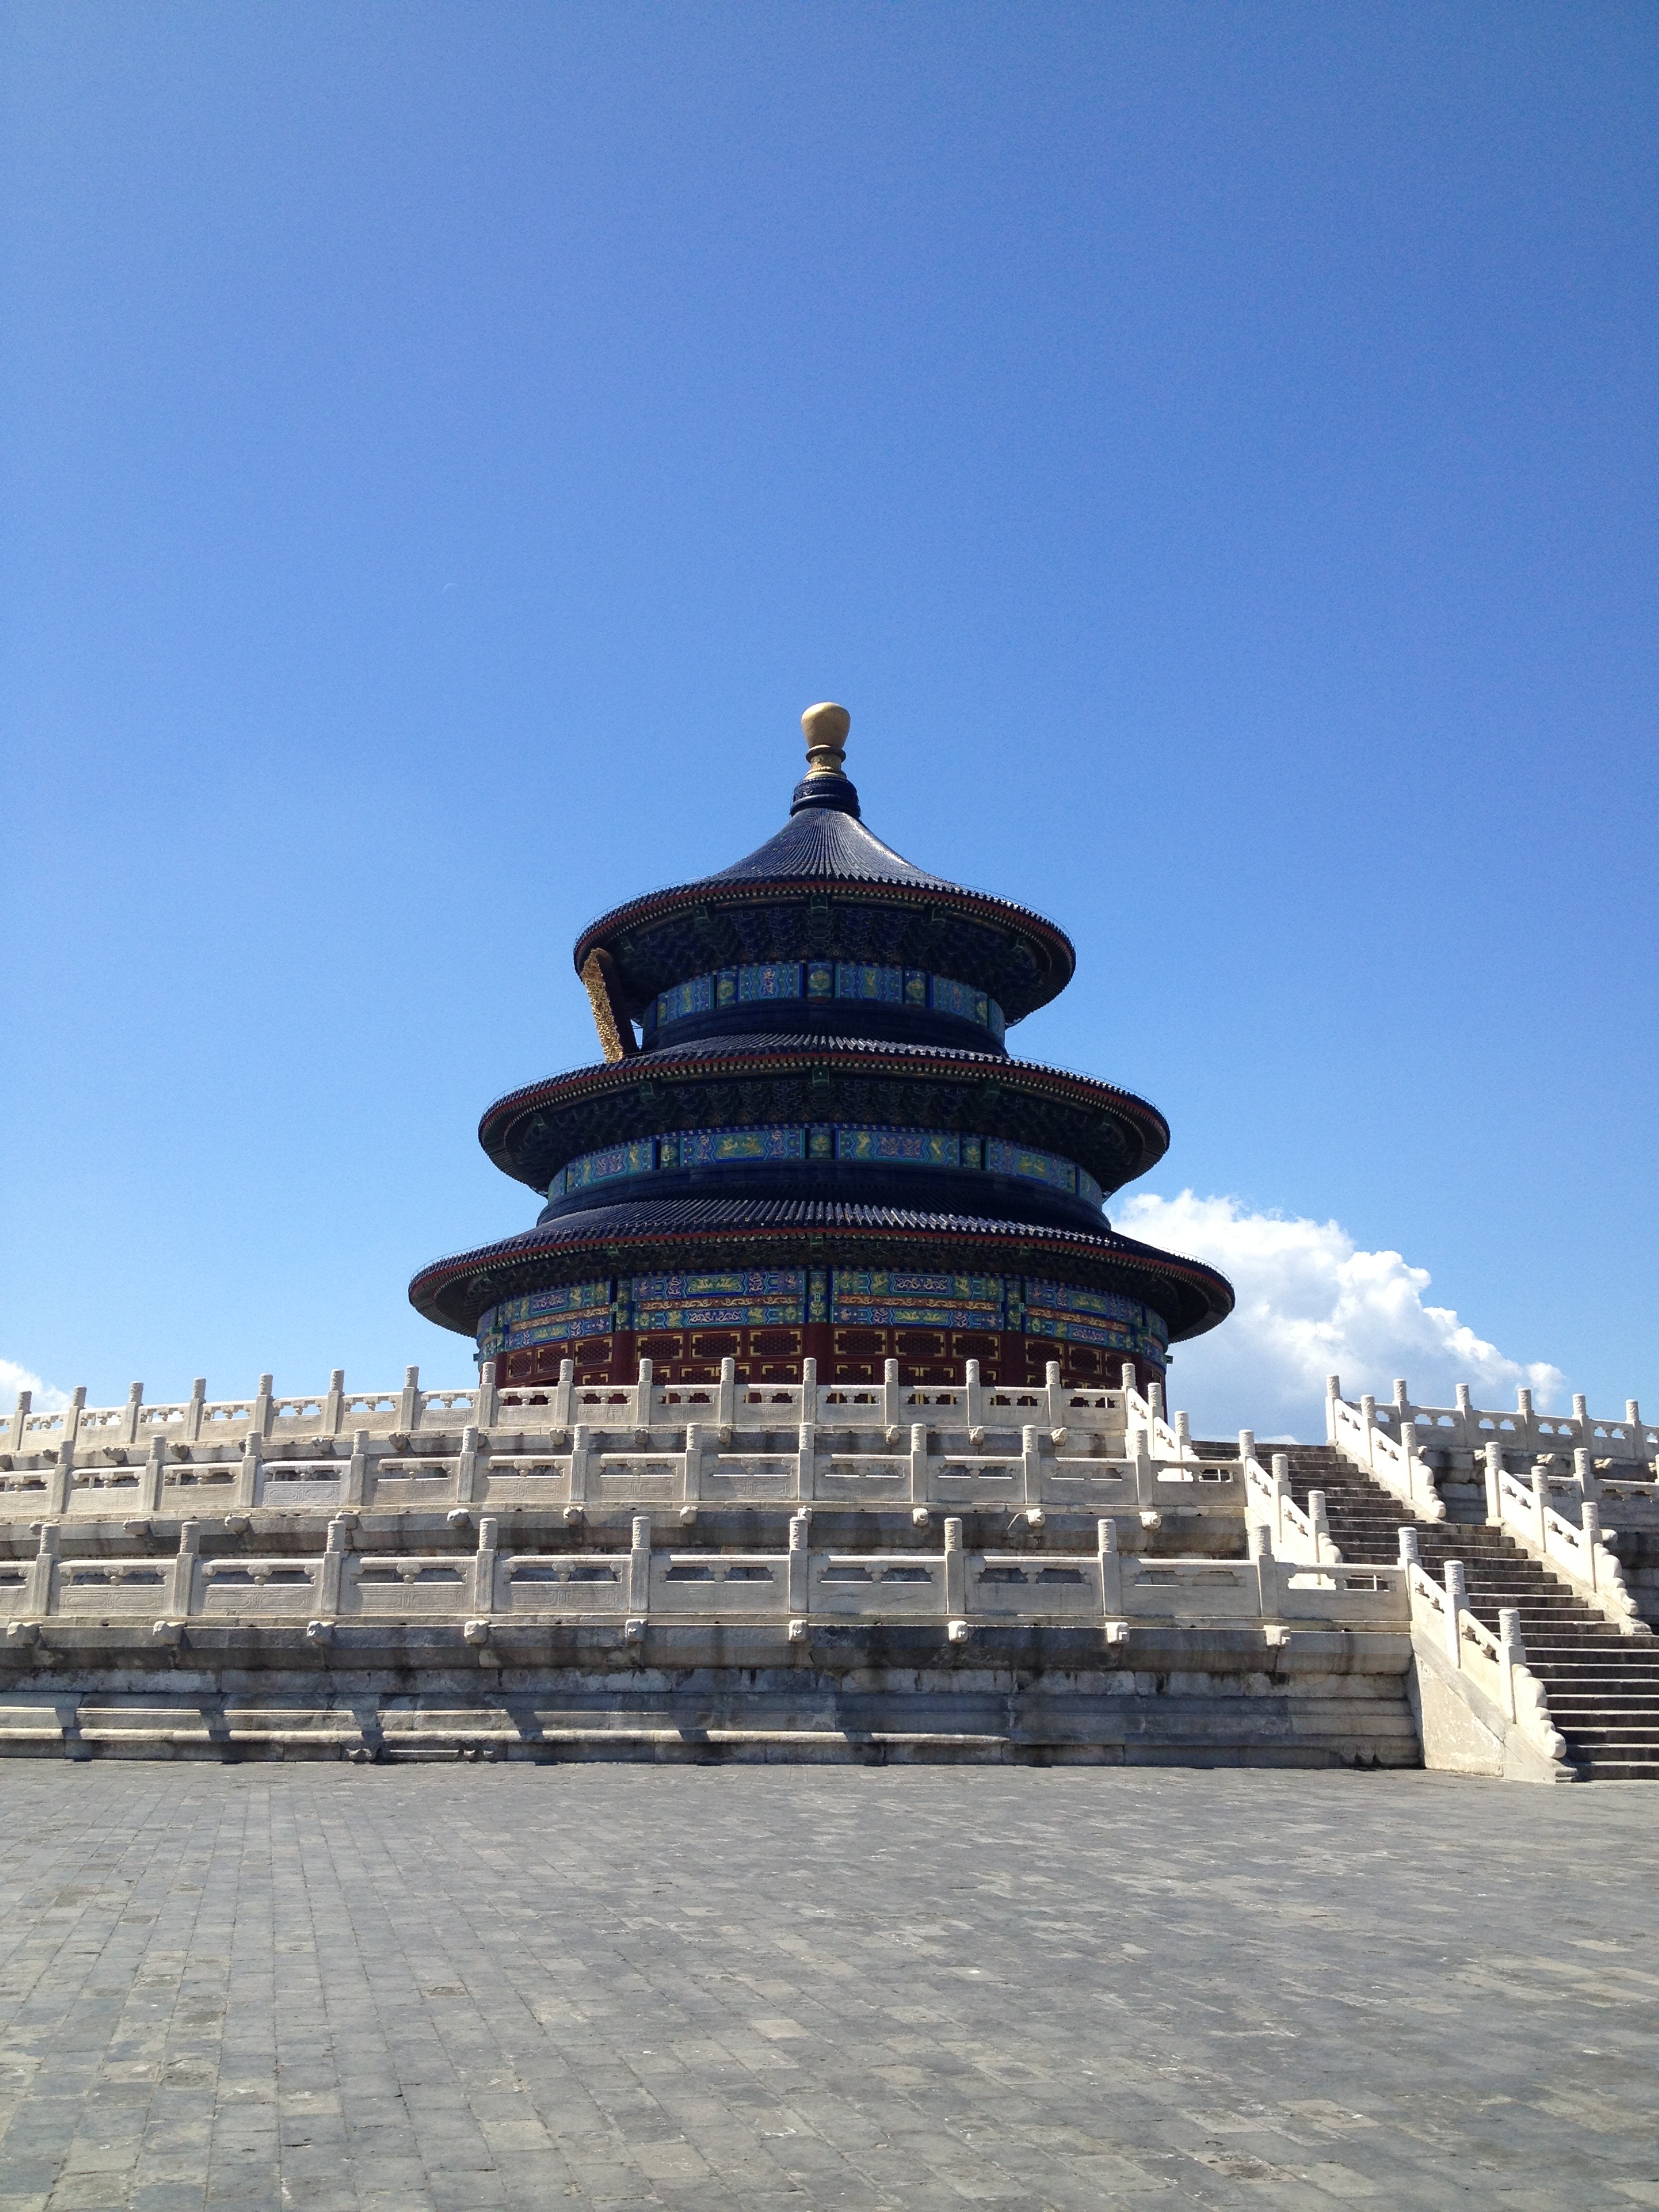
palace, monument, travel, tower, landmark, temple, starry sky, pagoda, science and technology, chinese new year